Lucrezia Quistelli della Mirandola

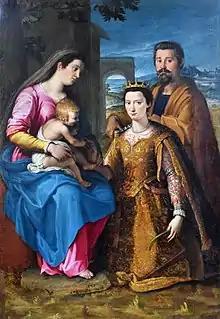
"Mystical Marriage of Saint Catherine" by Lucrezia Quistelli, 1576

Lucrezia Quistelli was born on October 19 in 1538 in Florence, Italy. Quistelli was baptized in 1541. She is the daughter of Alfonso Quistelli and Giulia Santi. She was known for her paintings and studied under Alessandro Allori. Quistelli married Count Clemente Pietra and they had eight children, six daughters and two sons. She died in 1594, in Florence.